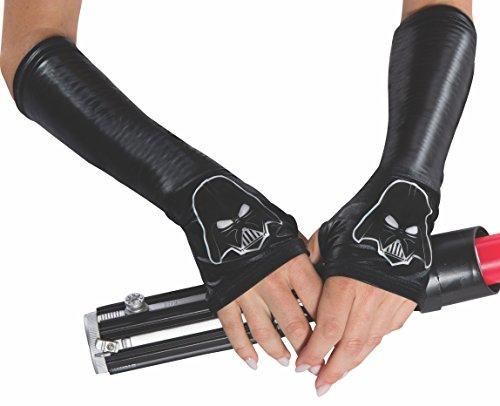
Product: Rubie's Adult Star Wars Darth Vader Glovelettes
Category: Clothing, Shoes & Jewelry | Costumes & Accessories | Men | Costumes & Cosplay Apparel | Costumes
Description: Darth Vader costume glovelettes.
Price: $10.70